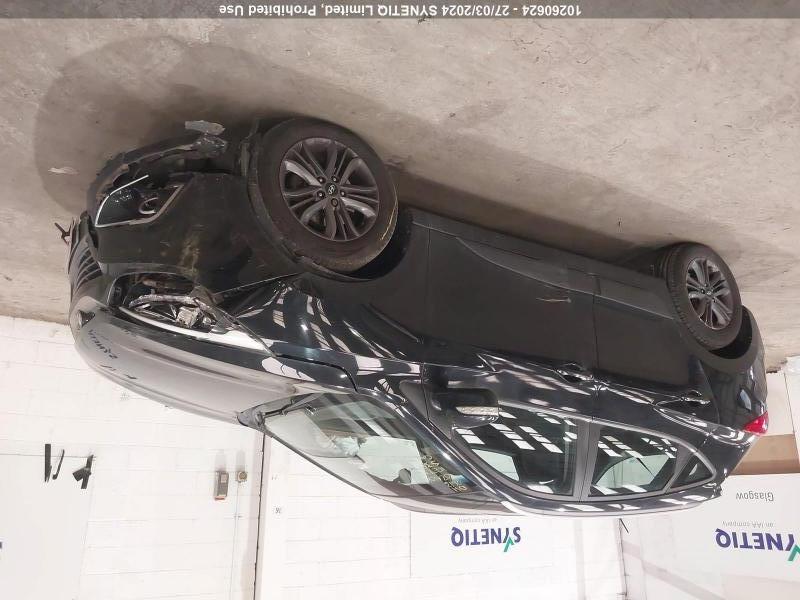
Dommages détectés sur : pare-choc avant, feu avant droit, aile avant droite, porte avant droite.
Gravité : majeur